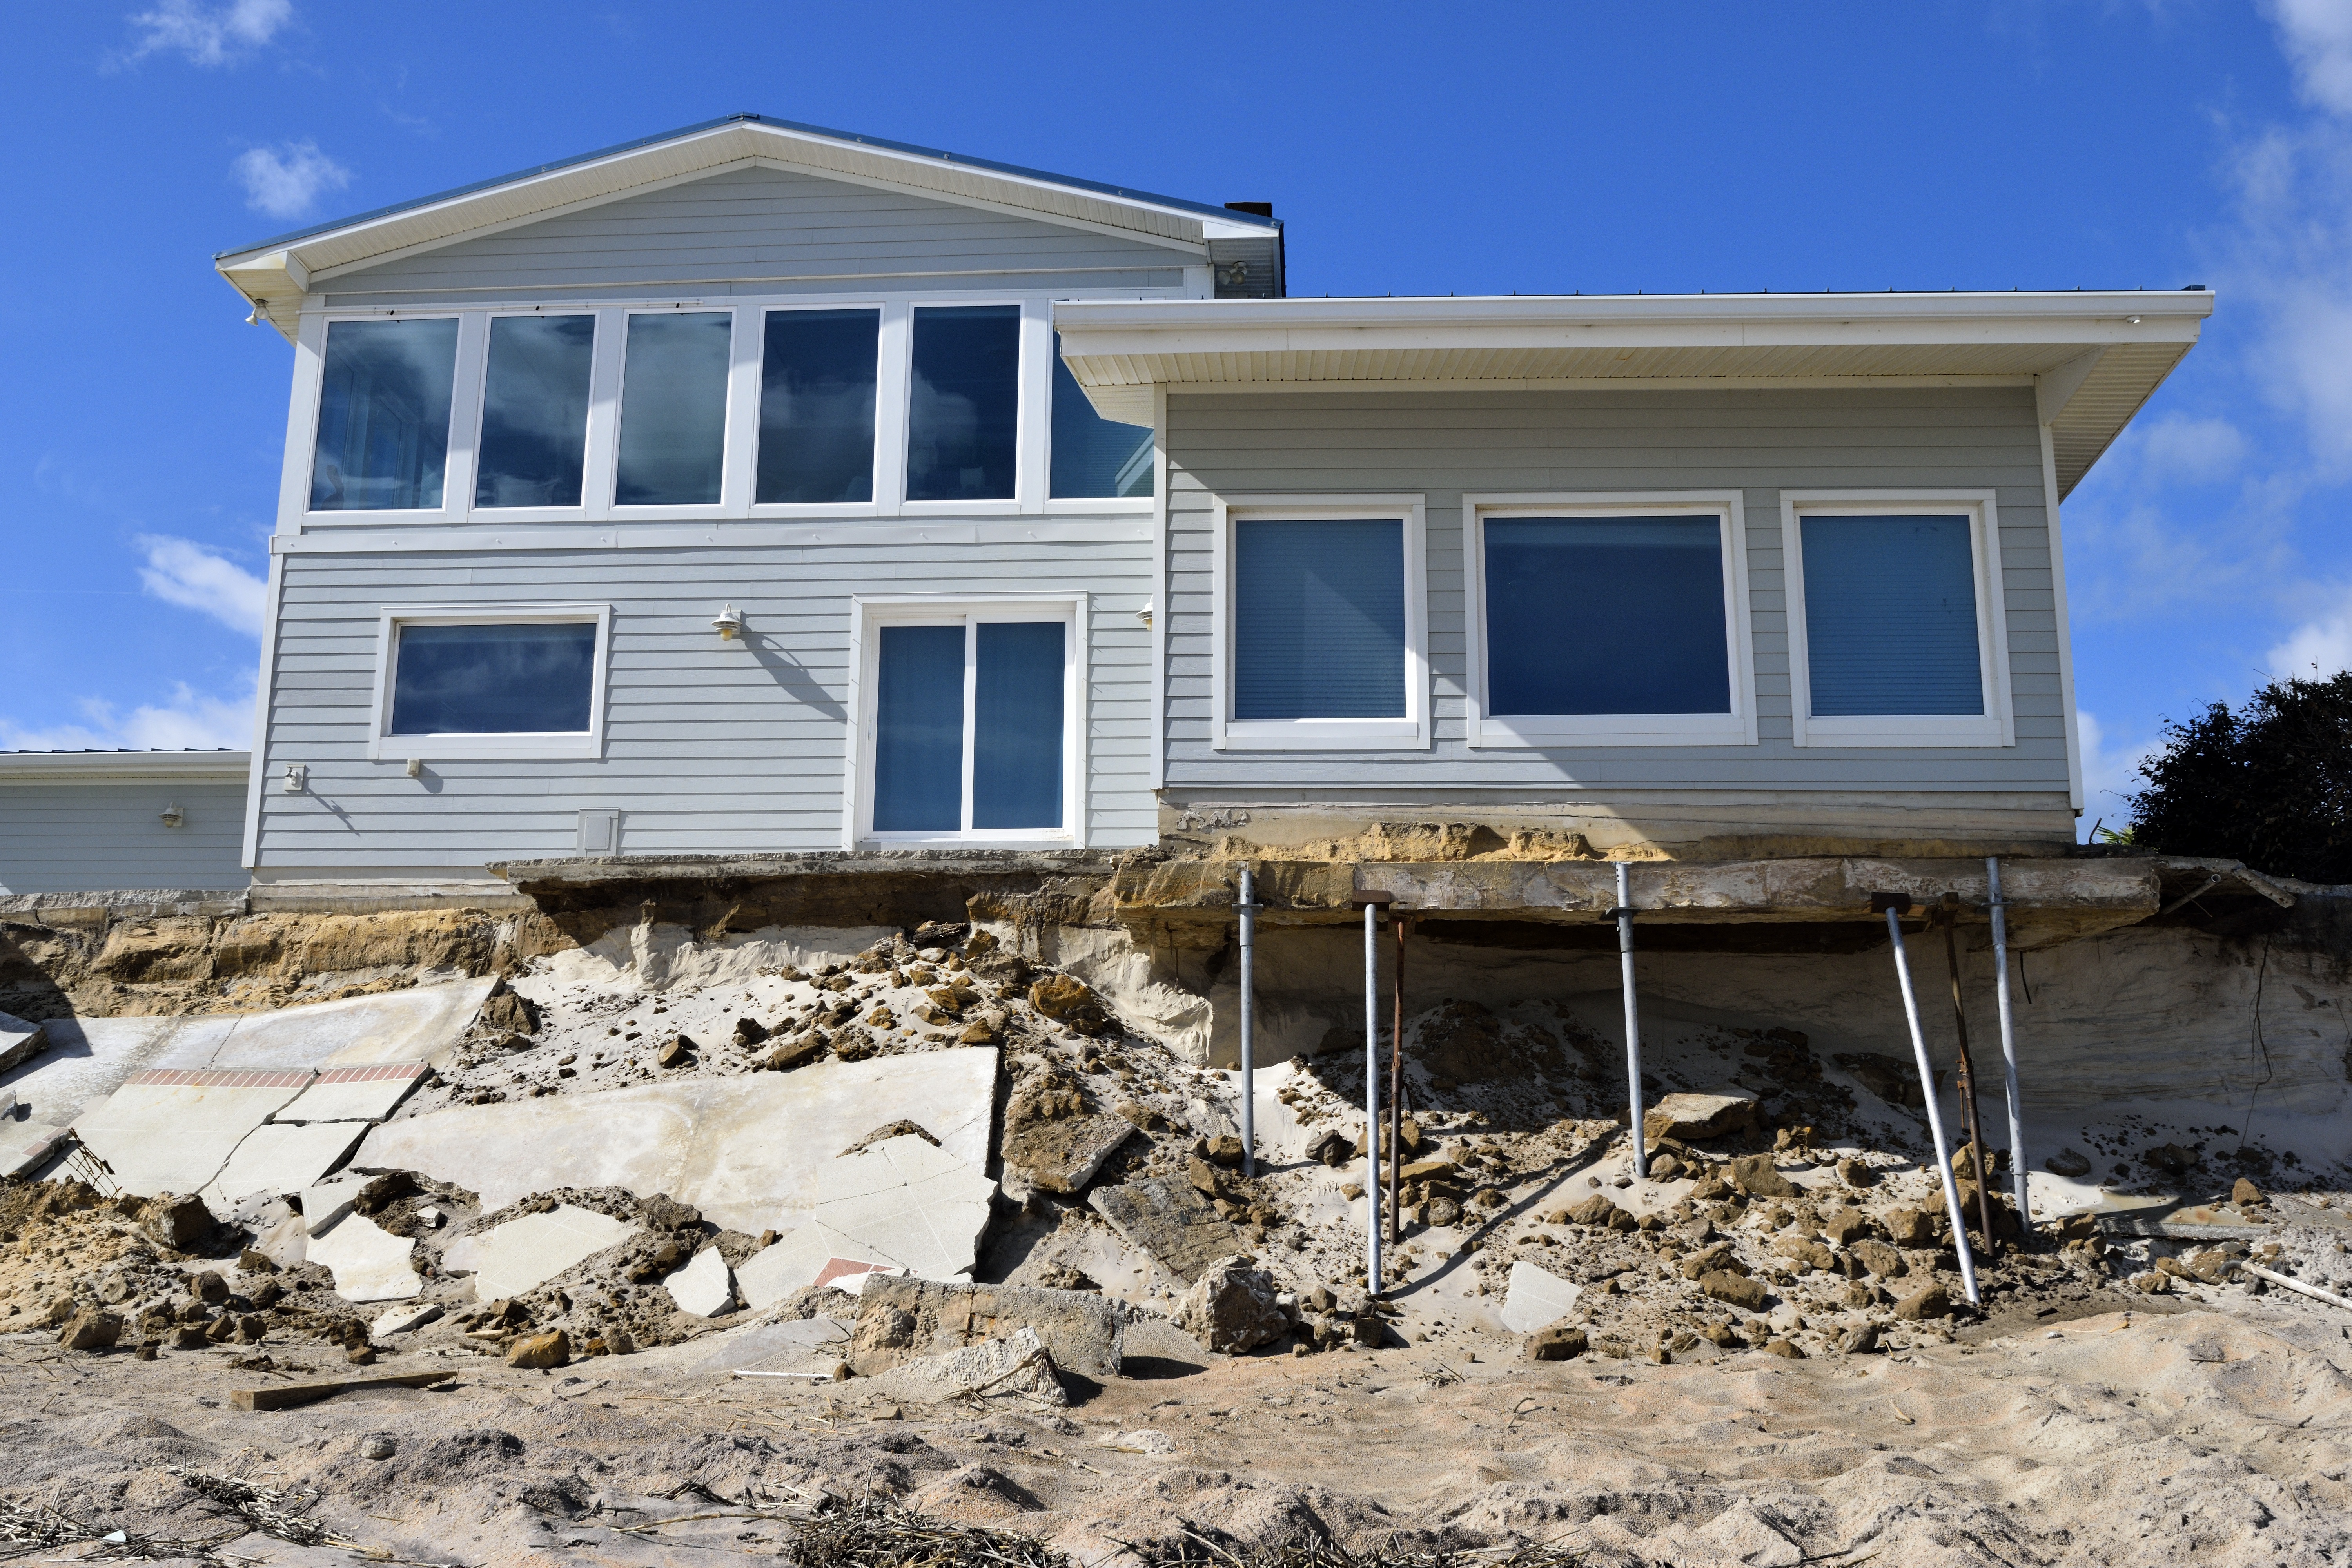
beach erosion, hurricane matthew, damage, landscape, outdoors, sky, ocean, sea, nature, environment, scene, day, nobody, natural, disaster, st augustine, florida, tropical climate, tropic, shoreline, coastline, water, surge, seascape, beach home, insurance